Lola Albright

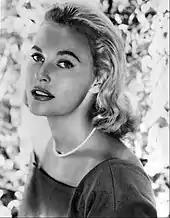
Albright singing on "Kraft Music Hall" (1962)

Columbia Records signed Albright as a vocalist, leading to the release of her album "Lola Wants You" in 1957. Albright's subsequent role on "Peter Gunn" and her performances singing on that series led directly to her second album, "Dreamsville" (1959), which was arranged by Henry Mancini and featured his orchestra. Albright is one of the few nonmovie-soundtrack singers for whom Mancini arranged.